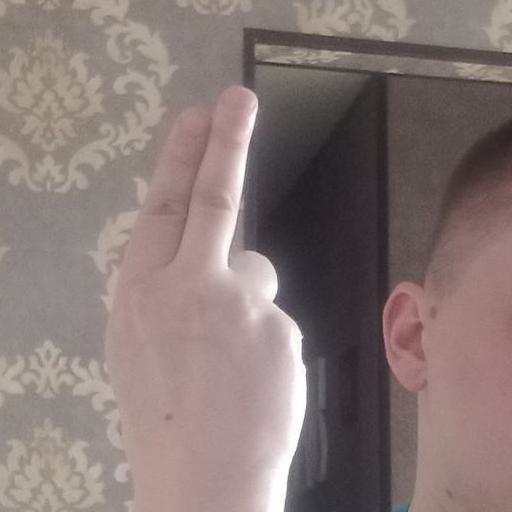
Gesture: two_up_inverted